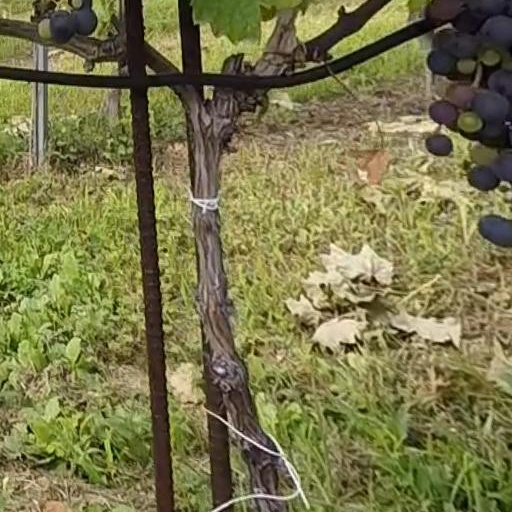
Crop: grape